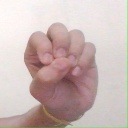
अक्षर: उ